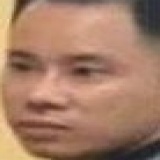
ca sĩ Lê Bảo Bình